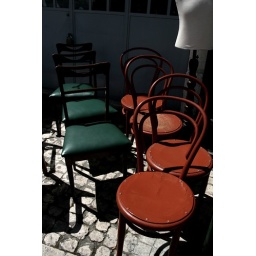
chairss in red and green